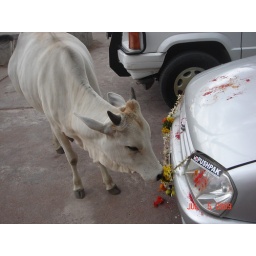
cow eating flowers off a car in warangal